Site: brandenburg
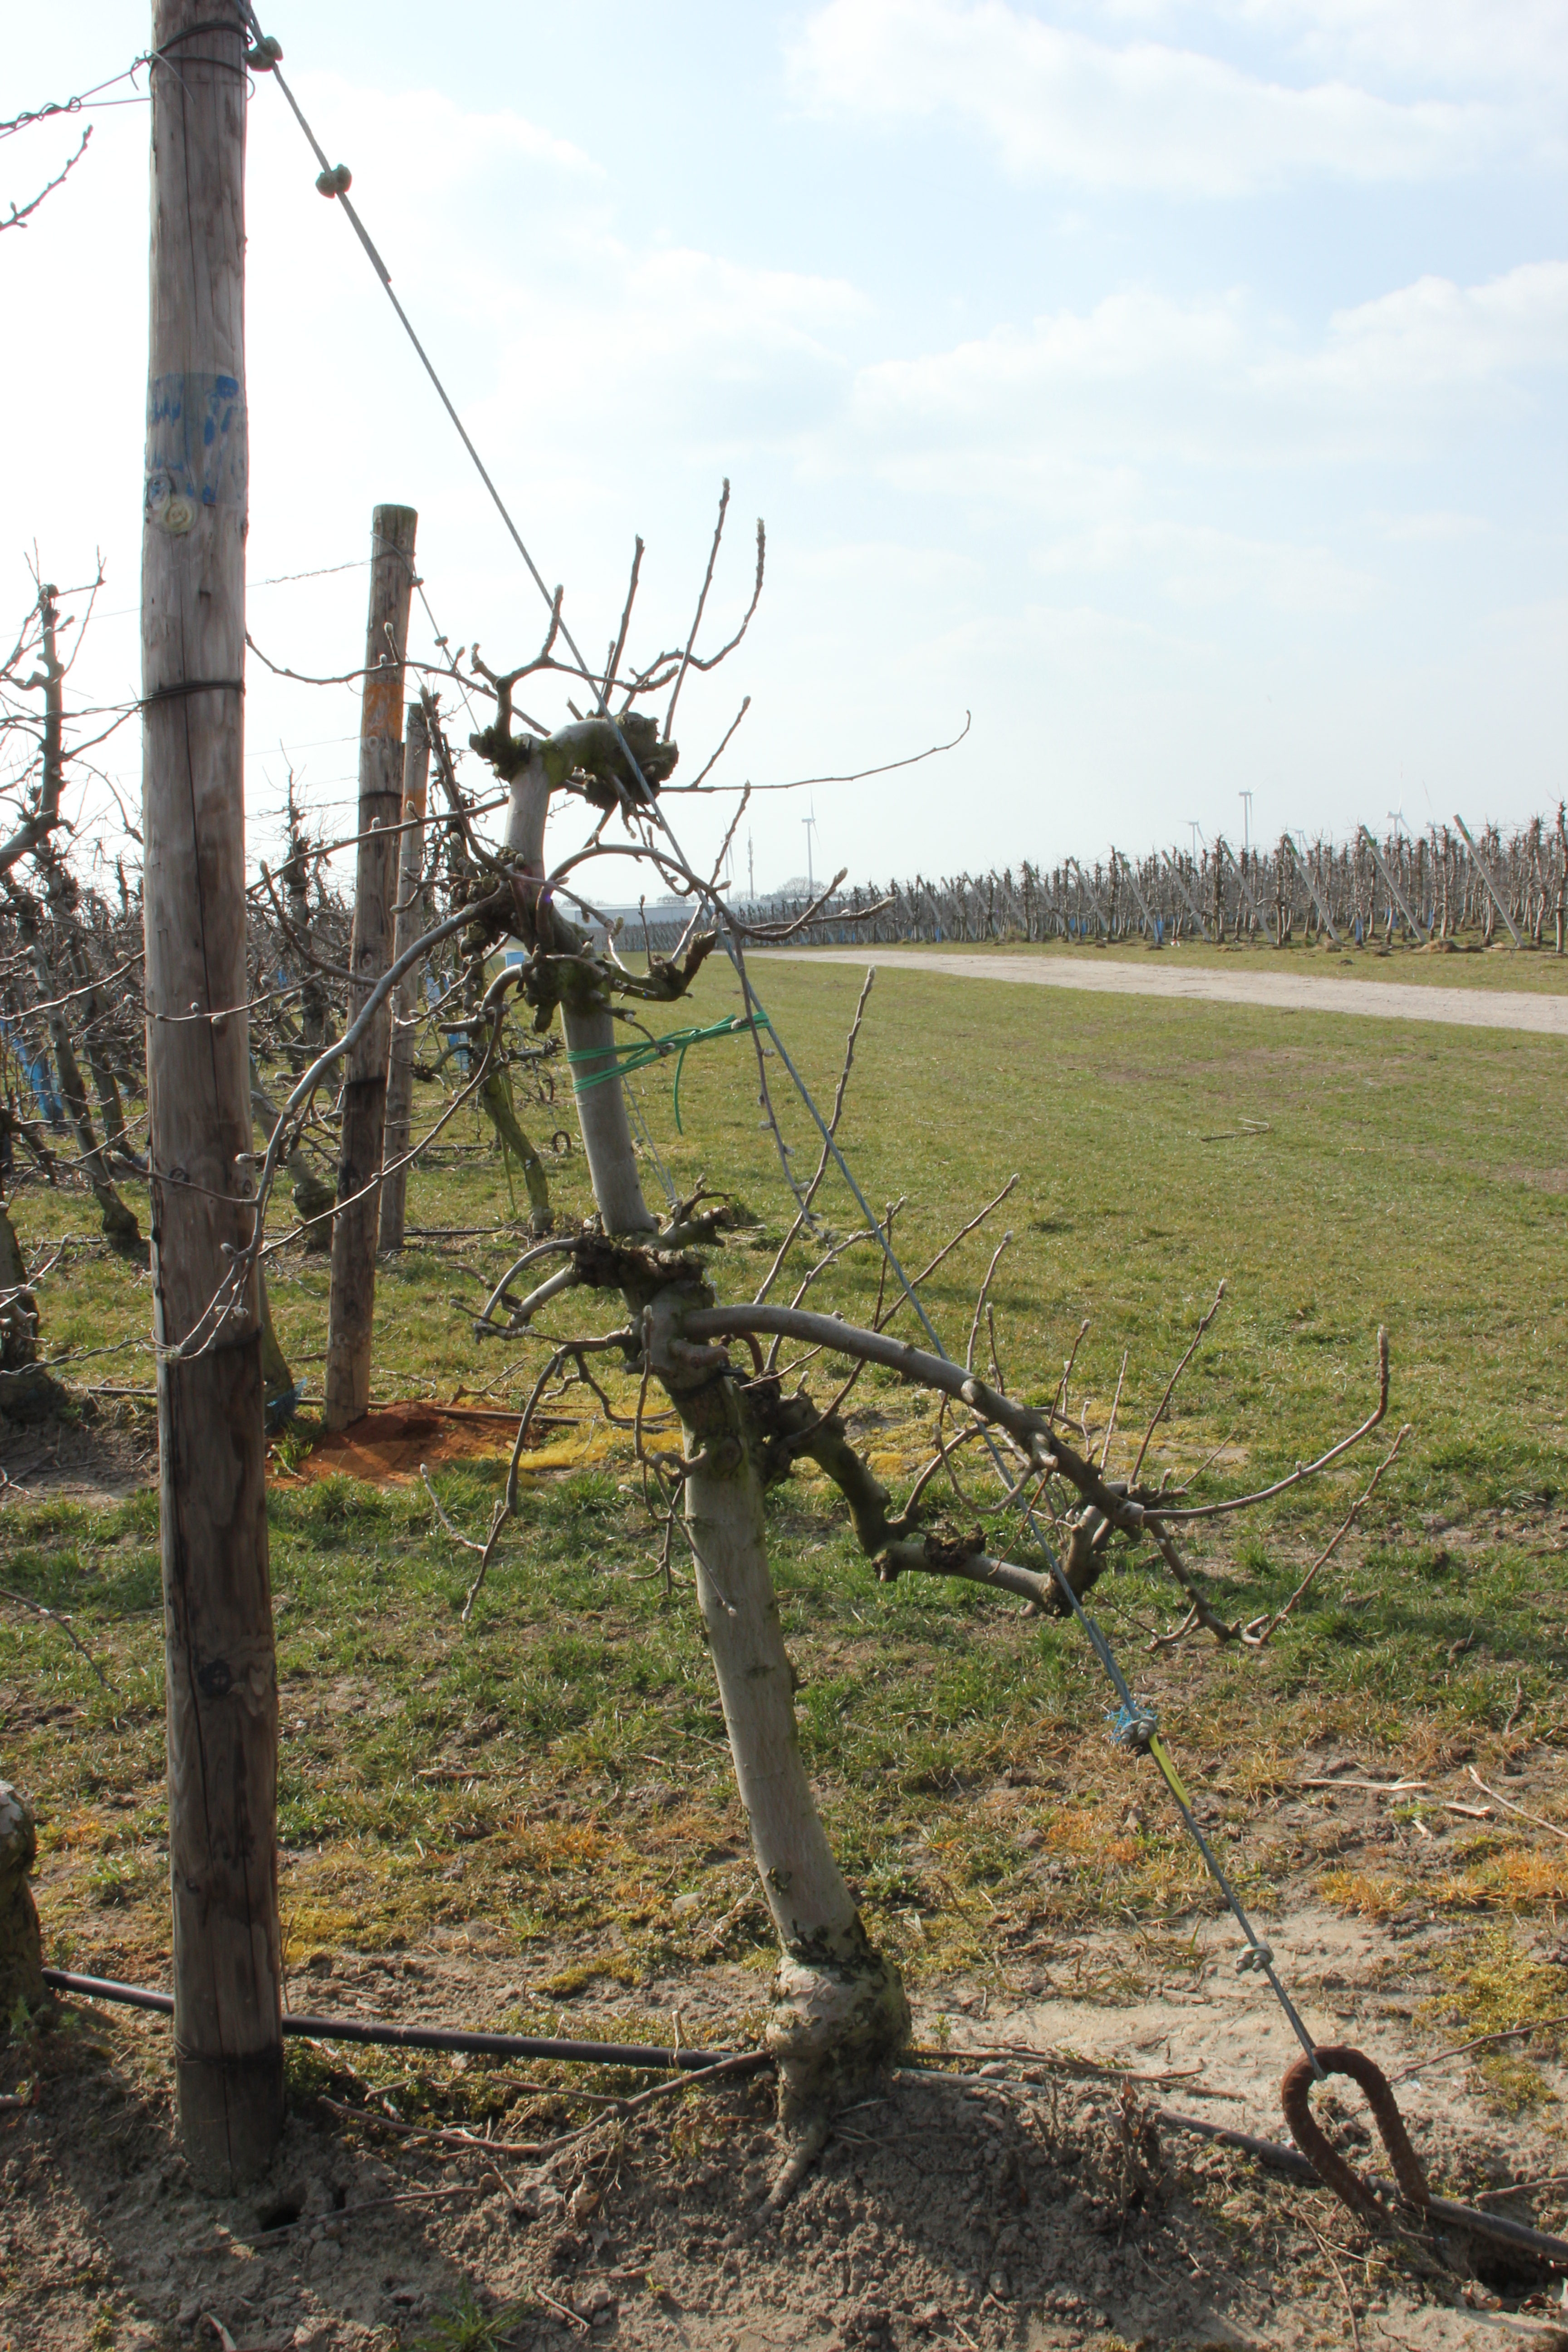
Growth stage (BBCH 03): Bud development